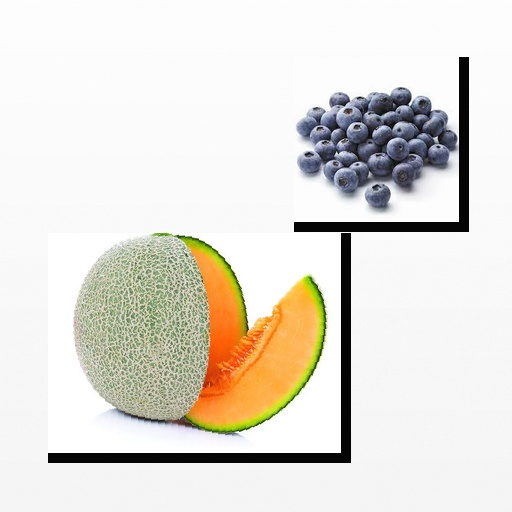
Food items: cantaloupe, blueberry